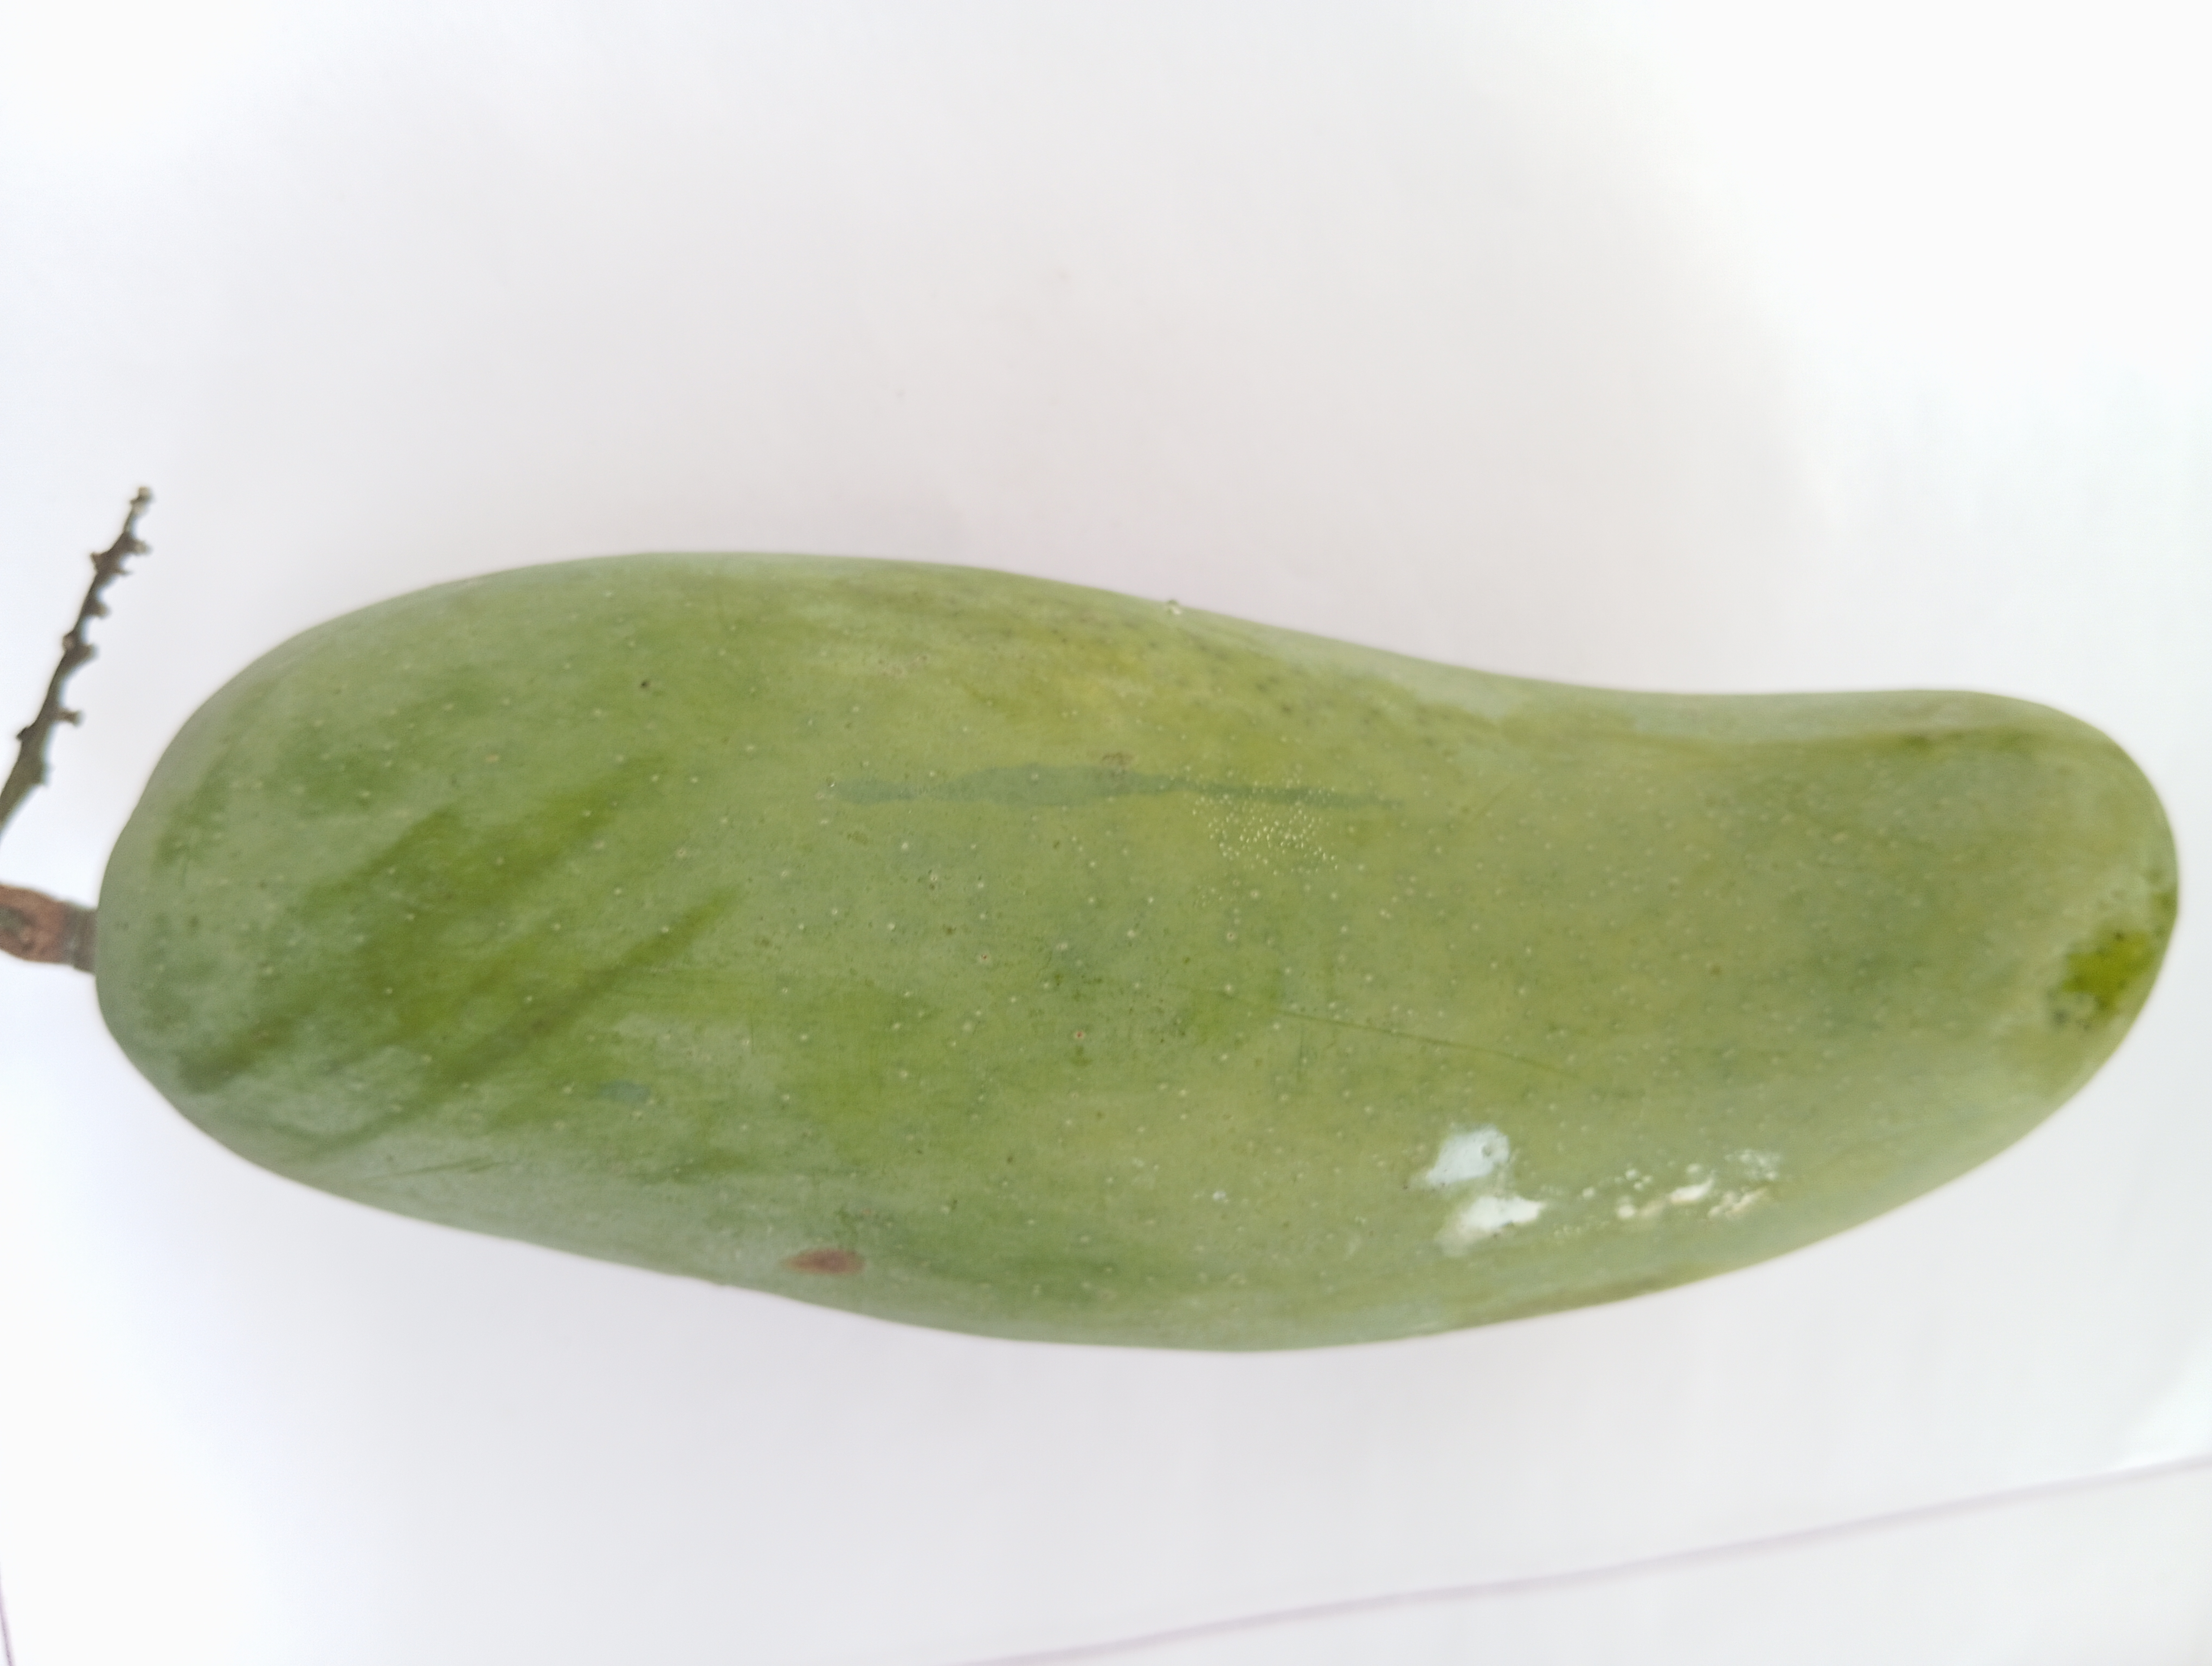
Mango variety: Banana